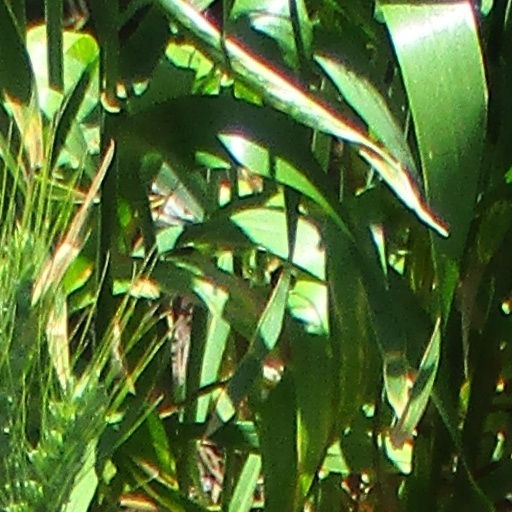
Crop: wheat